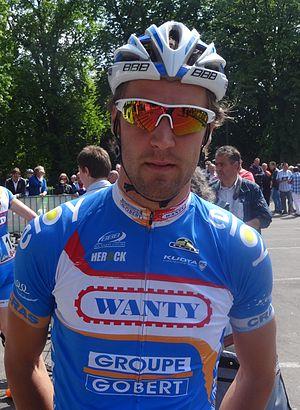
Reportage réalisé le samedi 17 mai à l'occasion du départ du Grand Prix Criquielion 2014 à Boussu, Belgique.